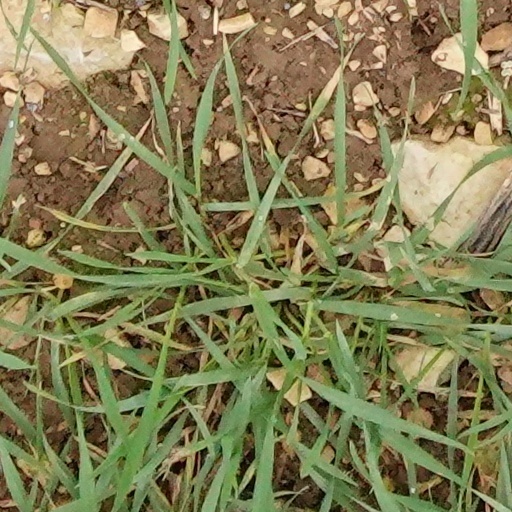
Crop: wheat